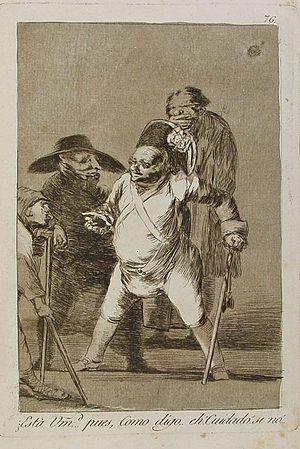
L'eau-forte ¿Está Vm… pues, Como digo… eh! Cuidado! si no!… est une gravure de la série Los caprichos du peintre espagnol Francisco de Goya. Elle porte le numéro 76 dans la série des 80 gravures. Elle a été publiée en 1799.